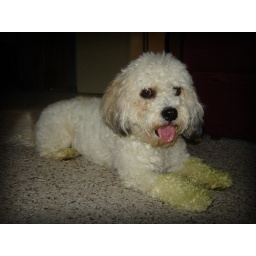
I couldn't resist adding this one of my dog after running around in the yard after the grass was mowed.